Martyrdom in Sikhism

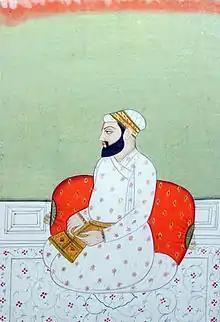
Guru Arjan was the first of two Gurus martyred in the Sikh faith

Martyrdom is a fundamental institution of the Sikh faith. When one calls an individual a "shahid", this connotes more than its definition in Arabic vocabulary or Islamic faith, which is death in battle with the infidels. For the Sikh, the perfect martyr or "shahid" is one who died not just in battle but also one who suffered death by refusing to renounce his faith, tenets and principles. The Sikh experience through the years gave rise to this type of ideal martyrdom.